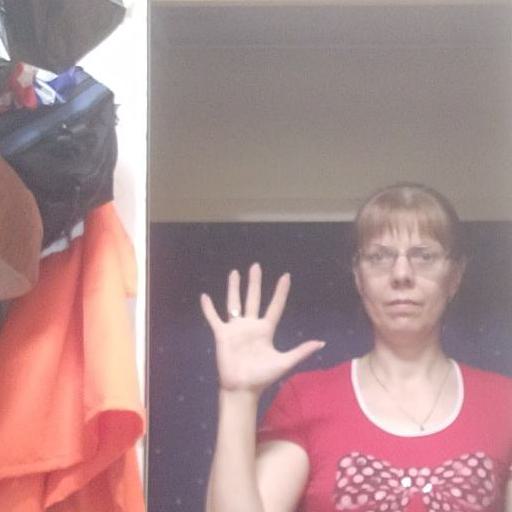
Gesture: palm